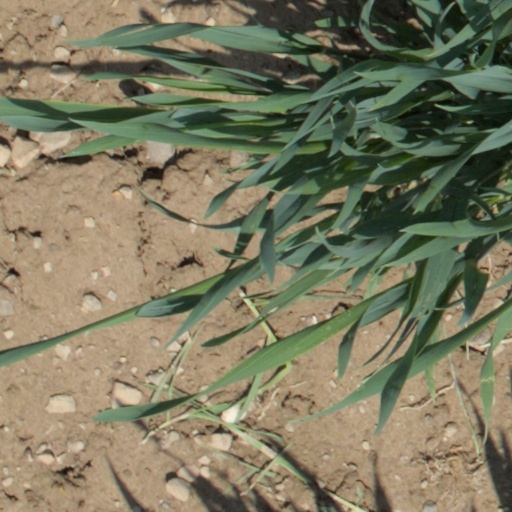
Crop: wheat